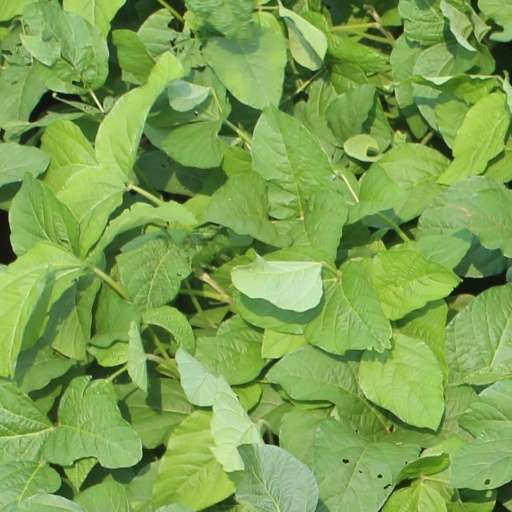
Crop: soybean